Jon Abrahams

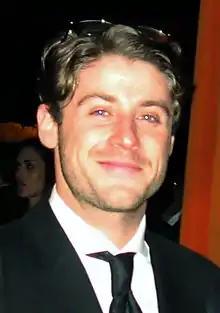
Abrahams in 2009

Jon Avery Abrahams (born October 29, 1977) is an American actor and film director. He is best known for his roles in several films such as Sonny Poncelet in "Dead Man Walking" (1995), Bobby Prinze in "Scary Movie", Denny Byrnes in "Meet the Parents" (both 2000), and Dalton Chapman in "House of Wax" (2005).